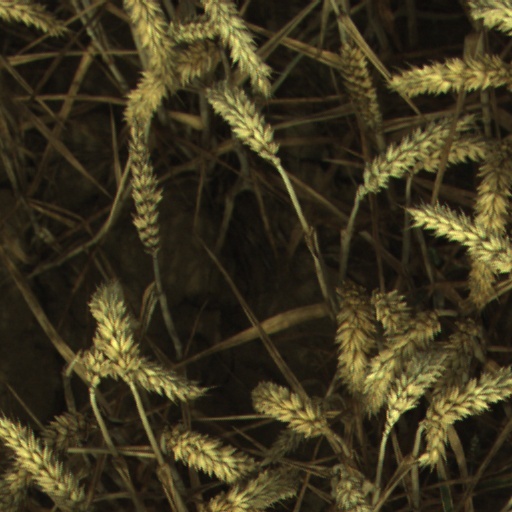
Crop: wheat